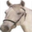
Label: horse